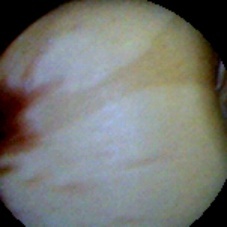
Label: Spotted